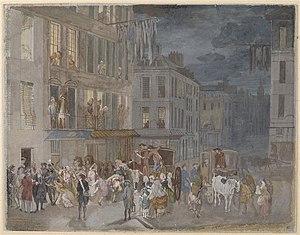
Henri-Joseph Van Blarenberghe (Français, 1741-1826)
"La notion de police est héritée de l'Antiquité avec les villes ayant conservé une municipalité, puis, à partir du IXᵉ siècle, dans les ""villes franches"" ou communes libres qui possèdent le droit de s'administrer. C'est ainsi que l'on parle de vie policée, de police des marchés, des métiers, des poids et mesure, des jeux, etc.